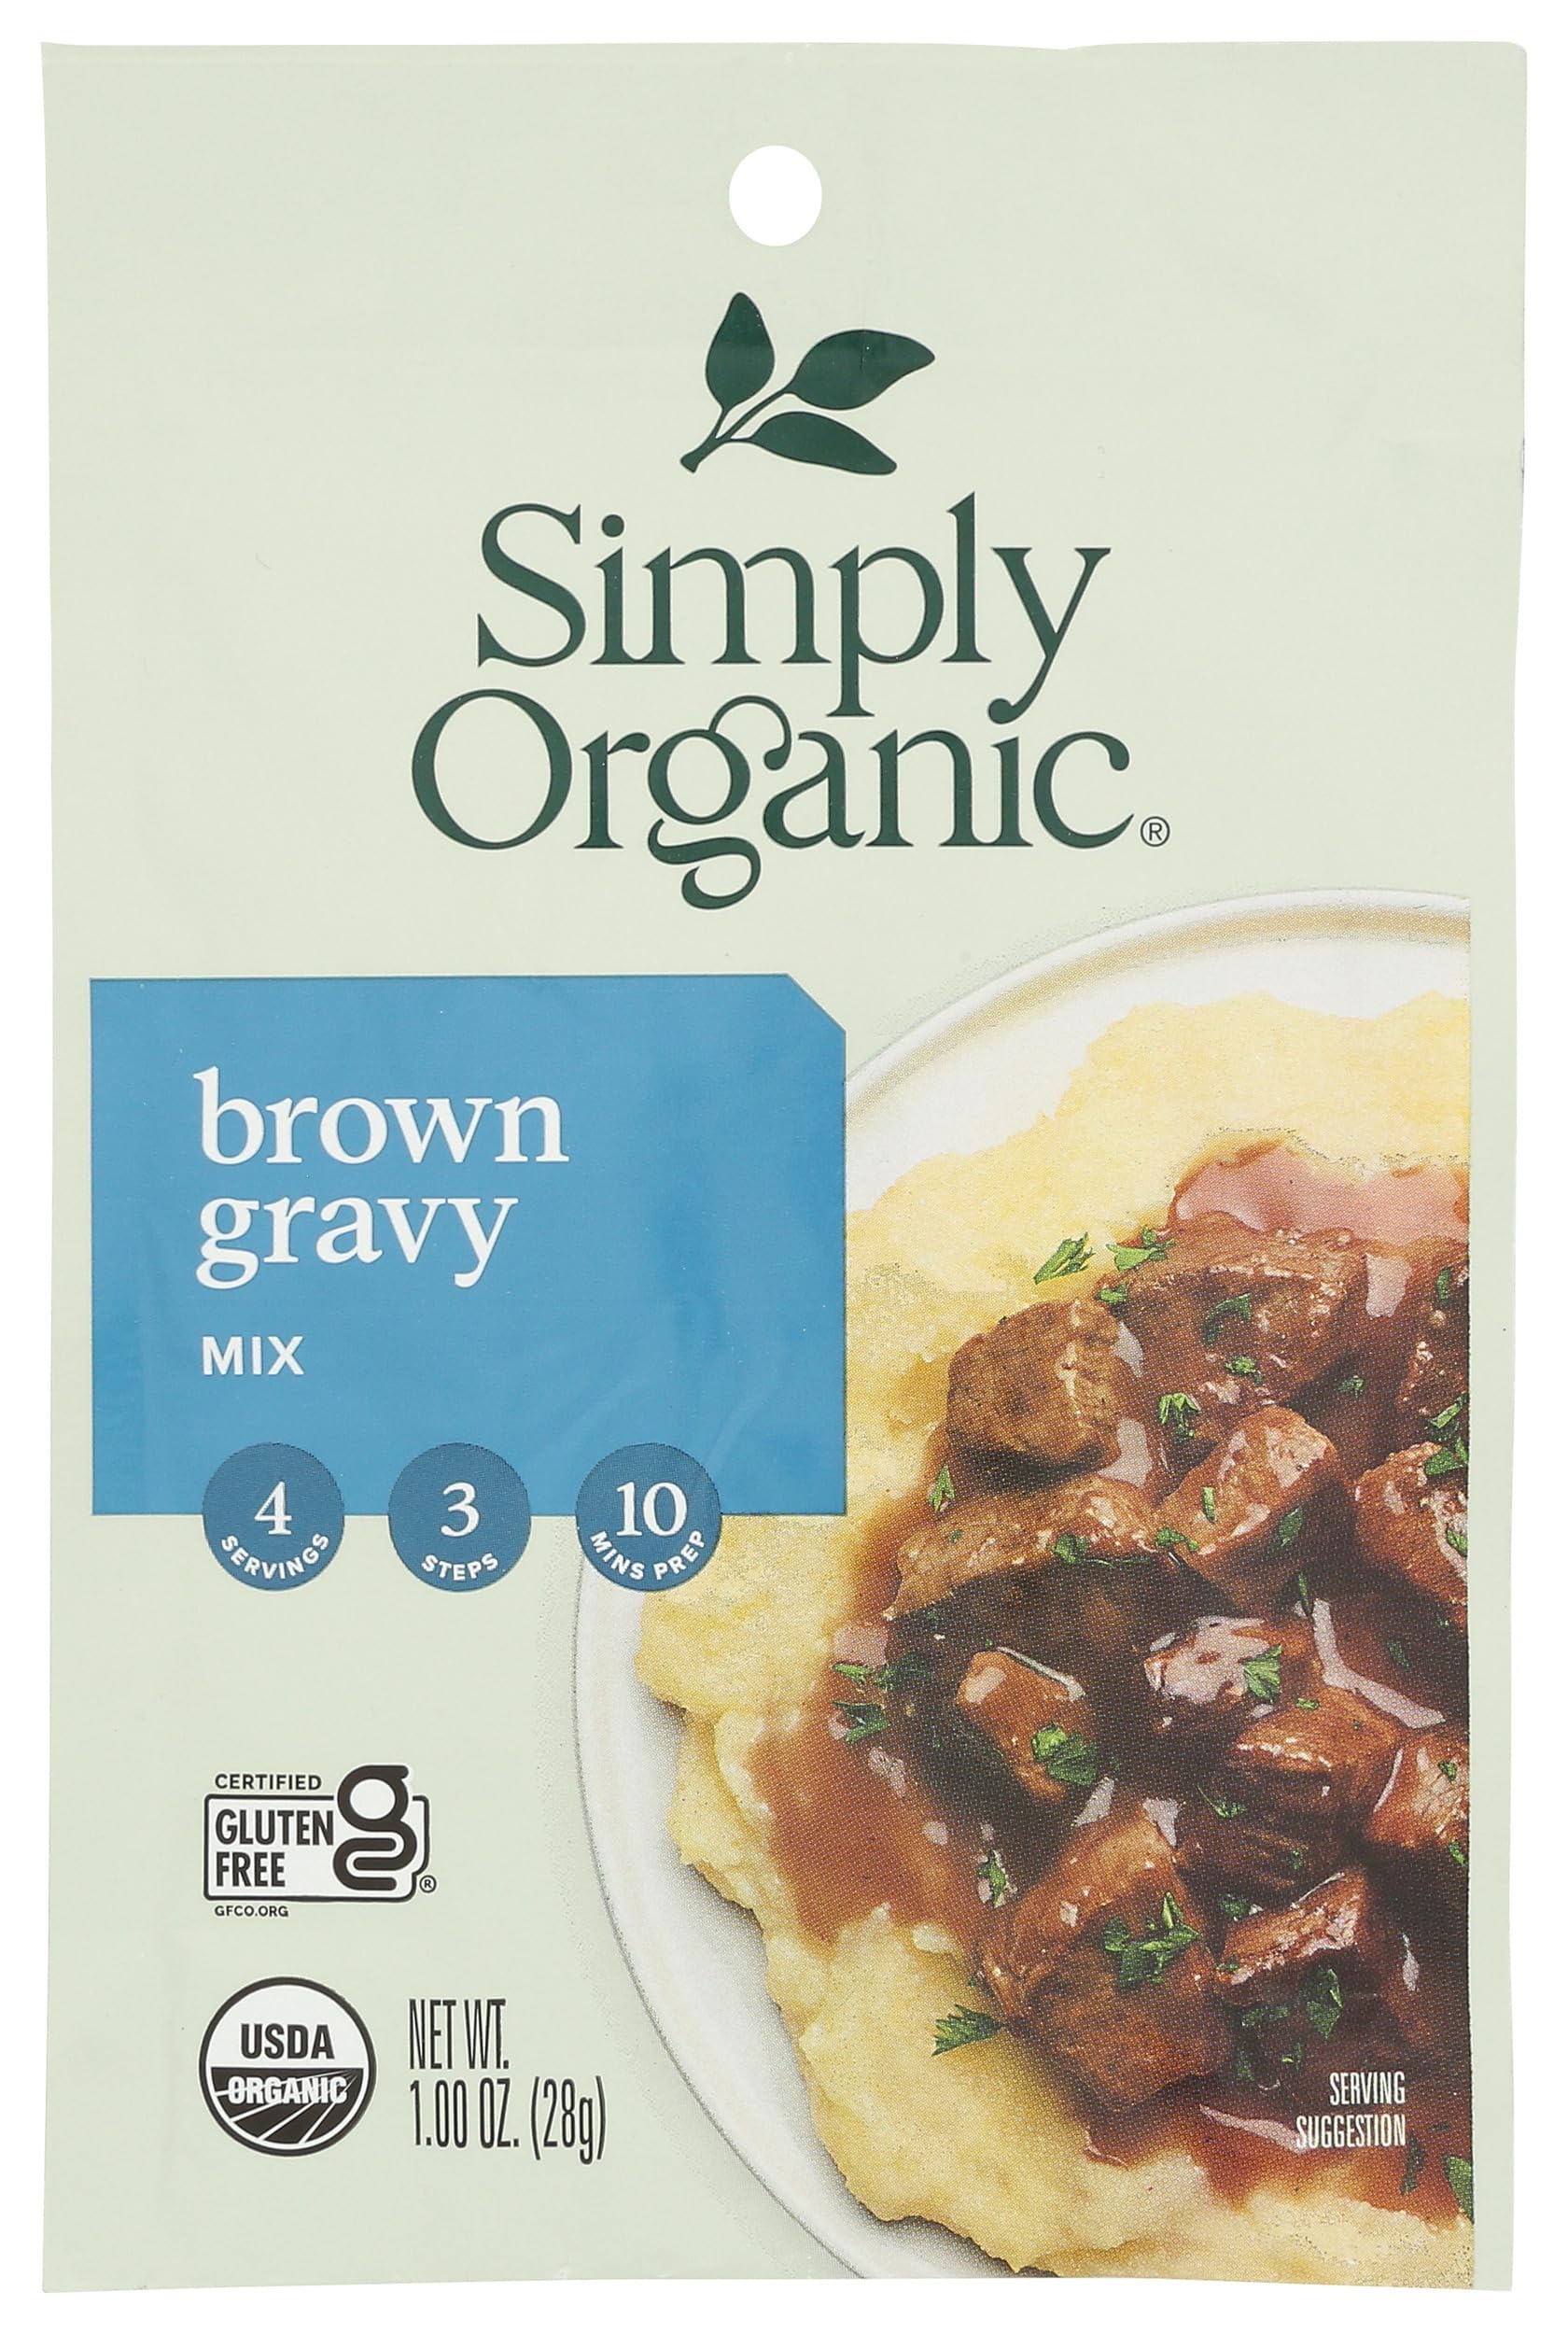
Item Name: Simply Organic, Brown Gravy Mix, 1 Oz
Bullet Point 1: - 1 oz pouch
Bullet Point 2: - Organic certified, kosher certified, non-irradiated
Bullet Point 3: - Robust flavor
Bullet Point 4: - High quality brown gravy mix
Bullet Point 5: - Great for meat, potatoes, and other savory dishes.
Bullet Point 6: Best uses: Use wherever brown gravy is needed.
Value: 1.0
Unit: Ounce

Price: 2.19